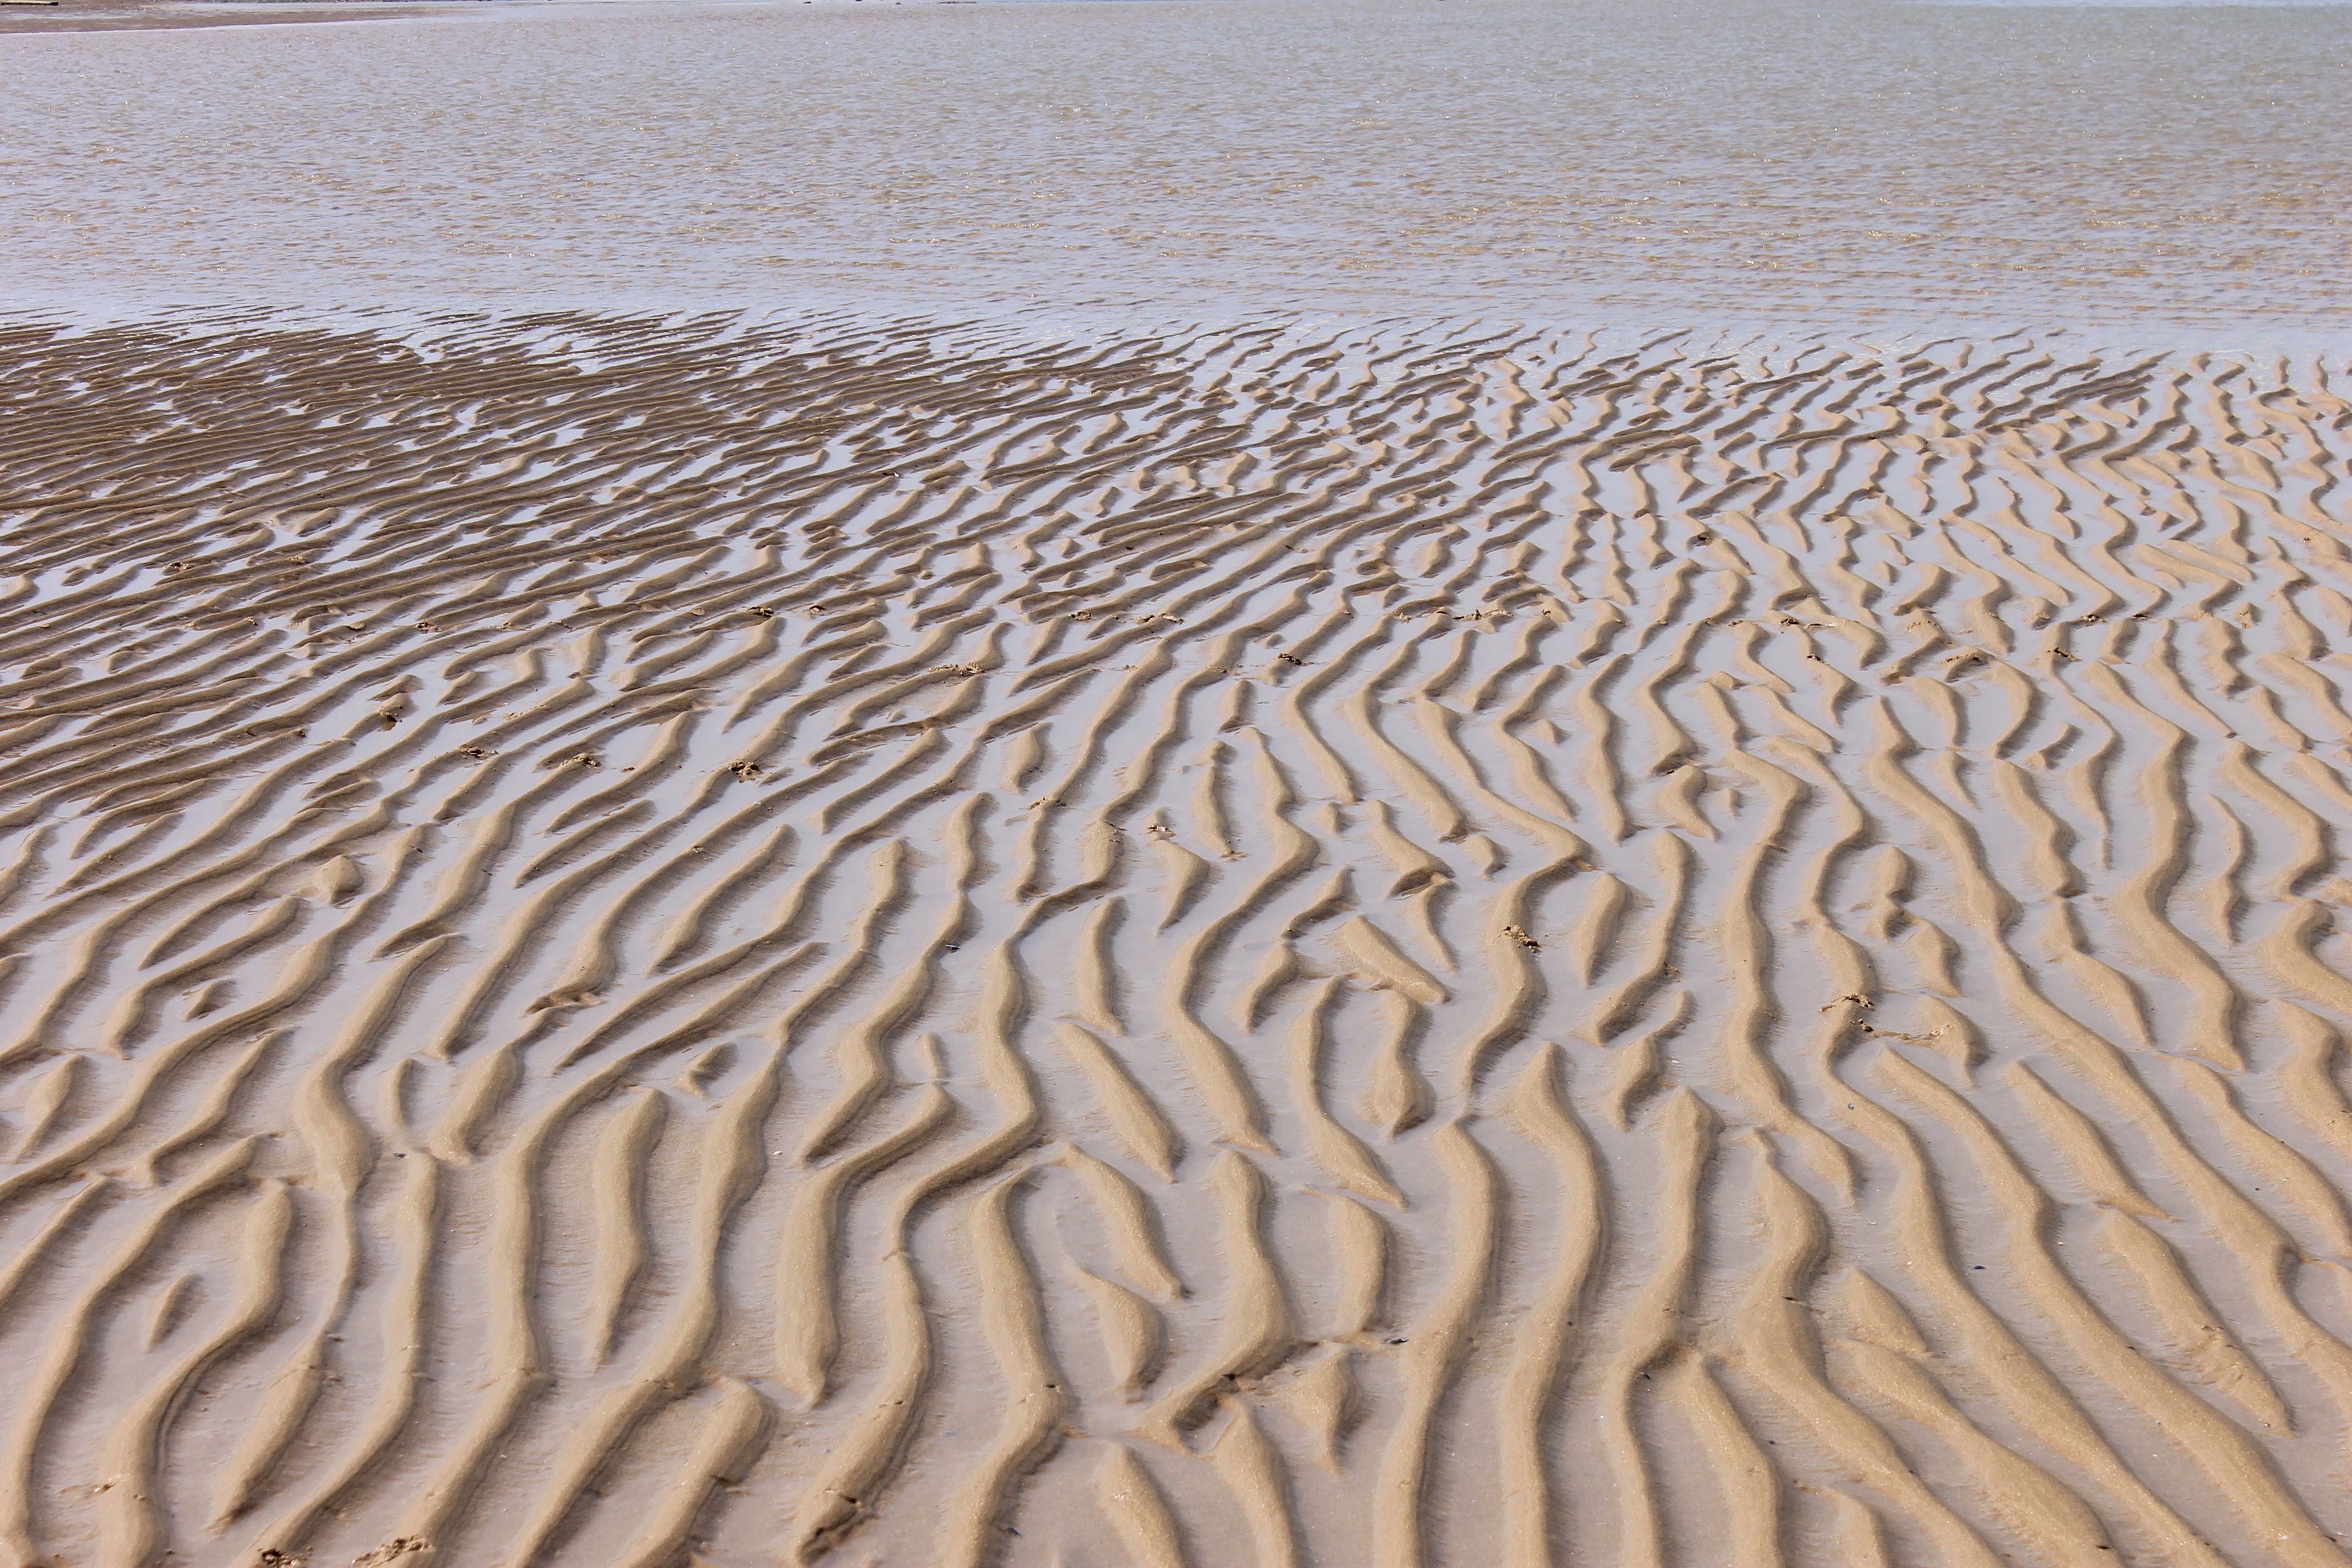
beach, sea, water, sand, ocean, wood, soil, material, side, habitat, mudflat, natural environment, aeolian landform, grass family